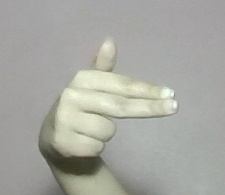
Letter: ghain